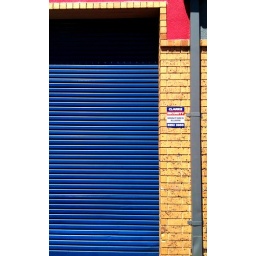
Bright blue roller door beneath a red-painted wall, on a side-street off Gouger Street, Adelaide. Taken with iPhone 3GS.